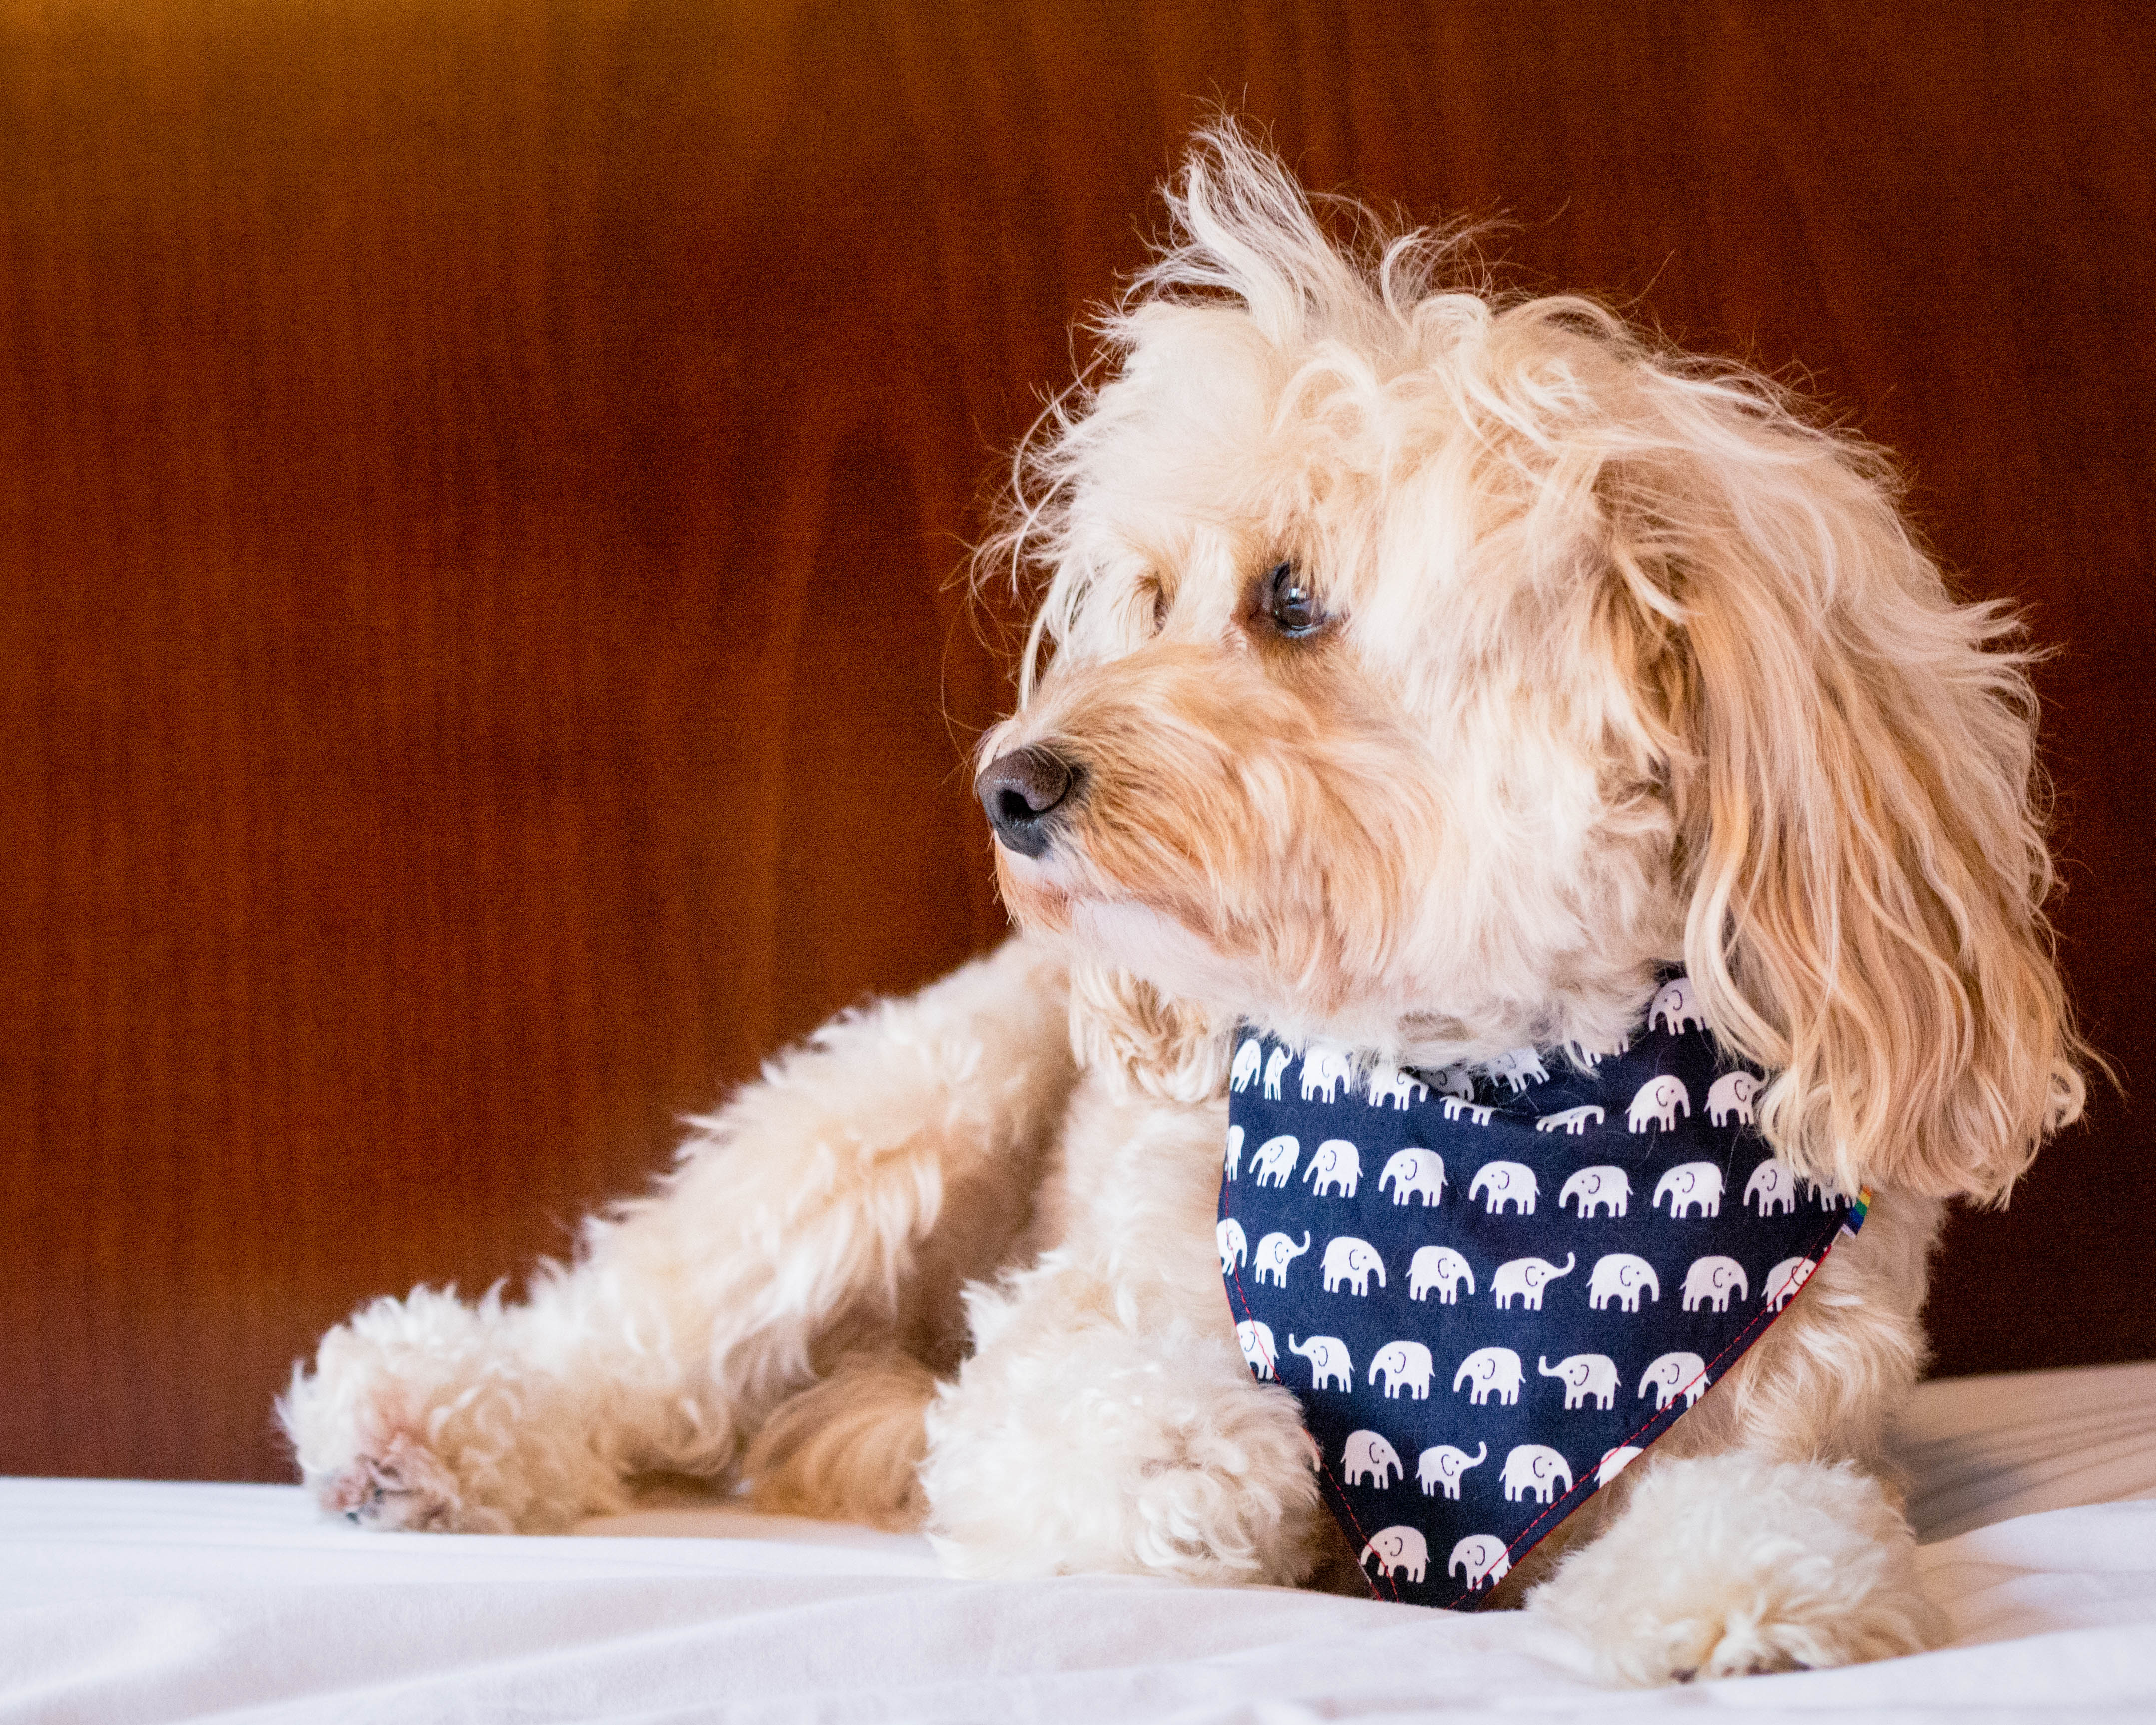
puppy, dog, cute, pet, mammal, nikon, dog breed, cavoodle, cavapoo, maltese, cockapoo, havanese, dog like mammal, schnoodle, dog crossbreeds, morkie